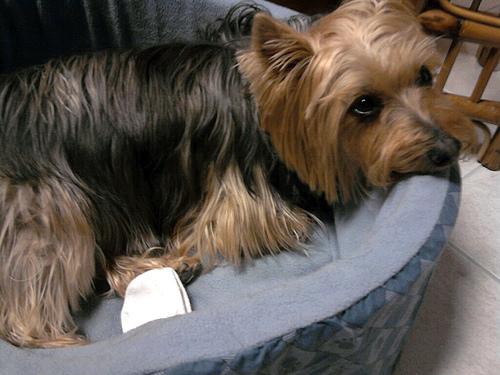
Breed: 202-n000020-Australian_terrier